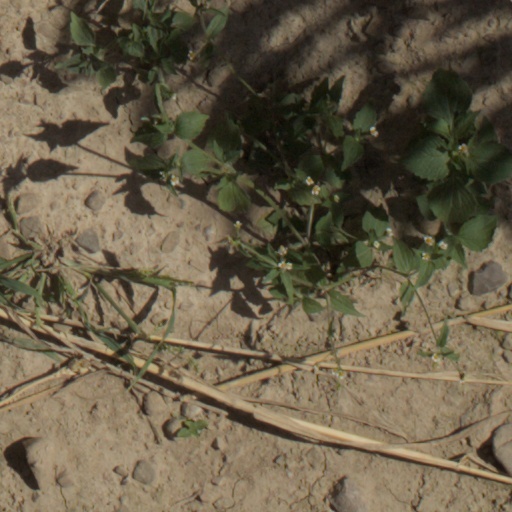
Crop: wheat